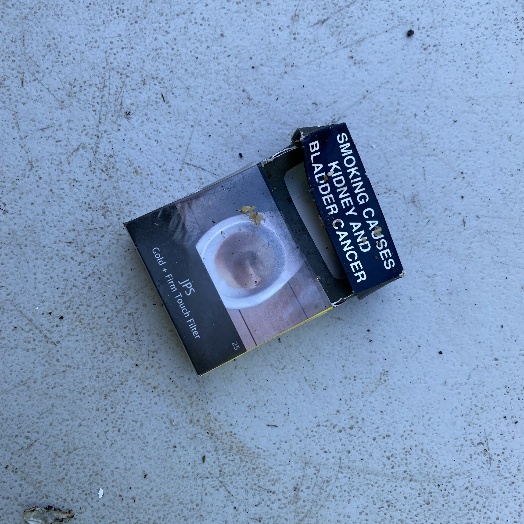
Label: Cardboard